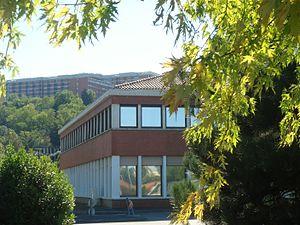
Toulouse (Haute-Garonne, France)
L’université Toulouse-III-Paul-Sabatier, est une université française, située à Toulouse.